Parsurameswara Temple

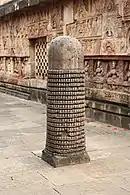
The lingam of the temple

Parashurameshvara Temple is one of the Parashurameshvara group of temples, considered to be the oldest temples in Bhubaneswar. Some historians believe Parashurameshvara Temple to have been built in the early 8th century CE., subsequent to the construction of the Satruguneswar, Bharateswar and Lakshmaneswar temples in the late 7th century, although K.C.Panigrahi places the date as 650 CE. Fergusson believed that the temple might have been initiated at around 500 CE. A mid-7th century date is agreed by most scholars based on style and the presence of the eight planets which appear over the door to the inner sanctum as the later temples portray nine.